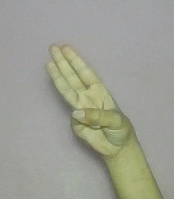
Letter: thaa